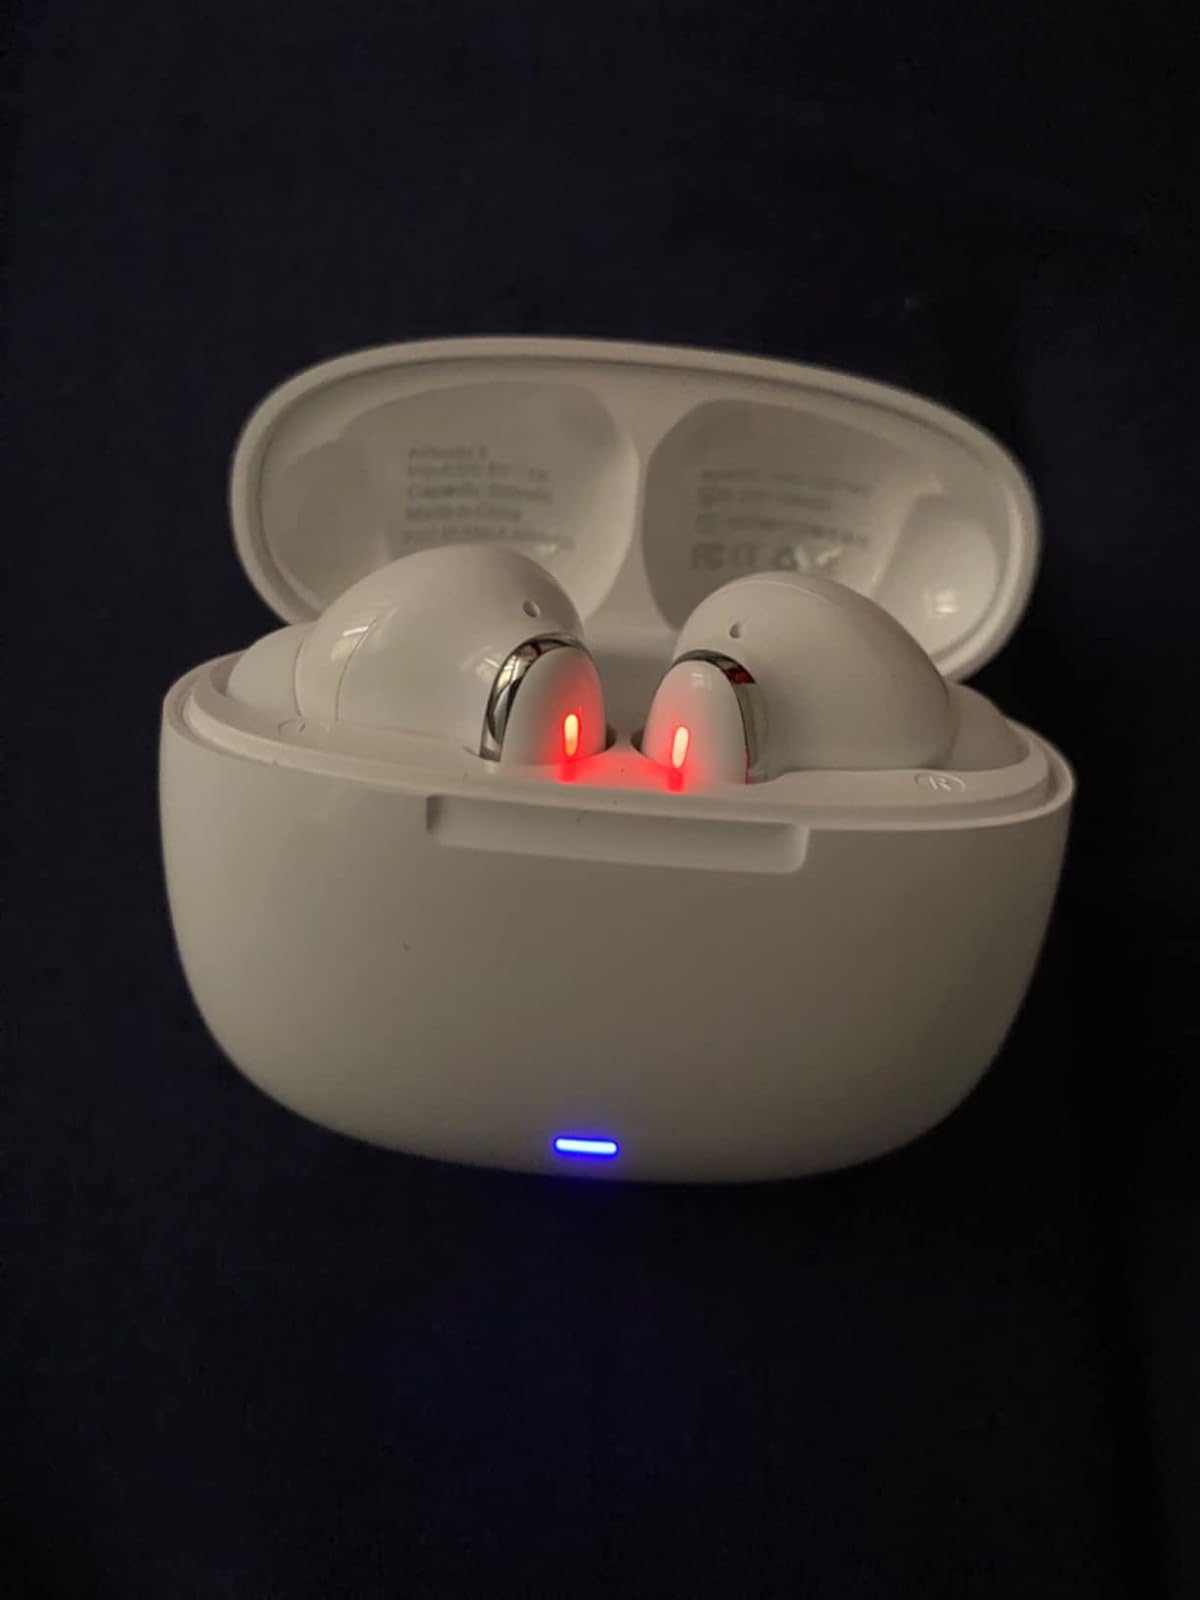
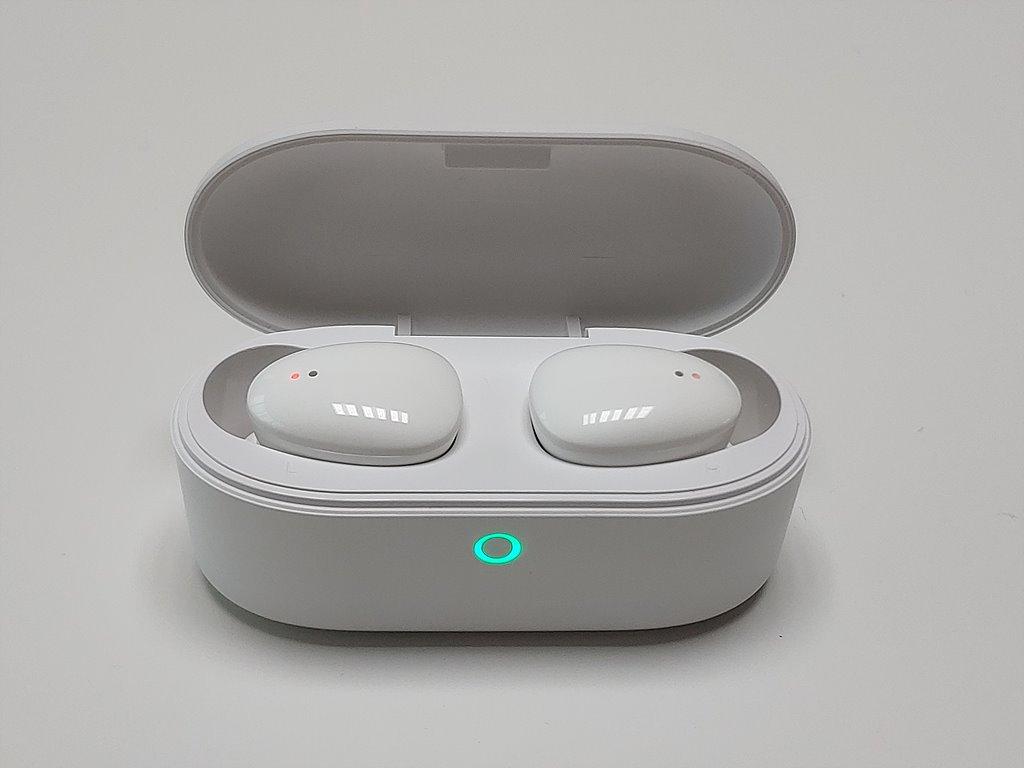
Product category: earbuds
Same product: no